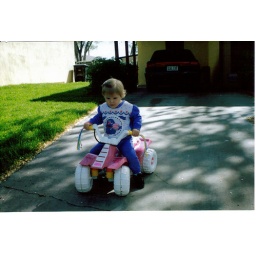
At Air Force base house in Las Vegas